WWW (film)

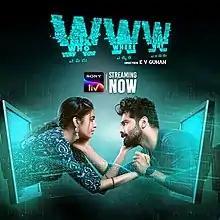
Official release poster

WWW: Who Where Why is a 2021 Indian Telugu-language computer screen thriller film written, directed and filmed by K. V. Guhan and produced by Ramantra Creations. It stars Adith Arun and Shivani Rajashekar while Satyam Rajesh and Priyadarshi play supporting roles. The film's score and soundtrack is composed by Simon K. King. "WWW" is markerted as the first computer screen film in Telugu cinema. The plot follows a few friends from different cities who meet on video conferencing but one of them is threatened to be murdered.